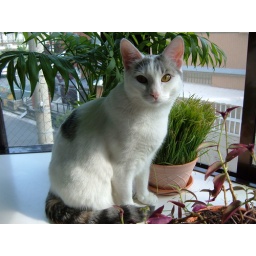
H in the kitchen window